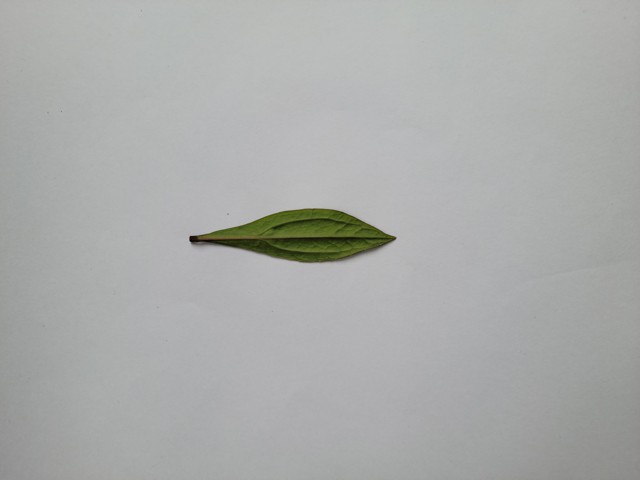
Plant: ayapan